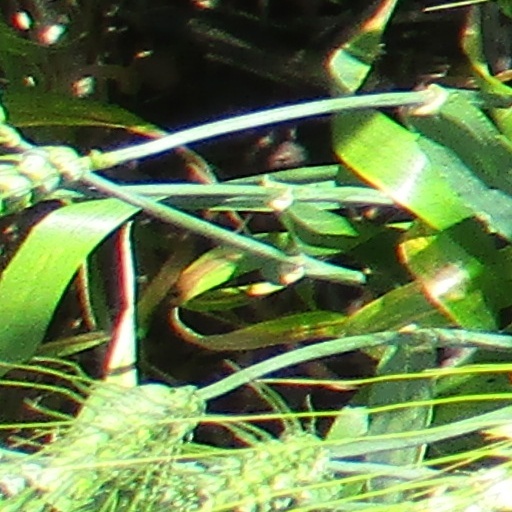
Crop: wheat